Barney McKenna

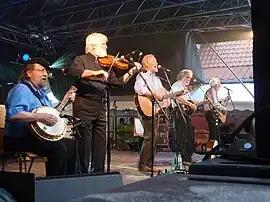
Barney McKenna performing with The Dubliners 2010 at a folk festival in Germany

McKenna died unexpectedly on the morning of 5 April 2012 after collapsing in the kitchen of his home in Howth, County Dublin. He was buried at St Loman's Cemetery in Trim, County Meath, on 9 April 2012.